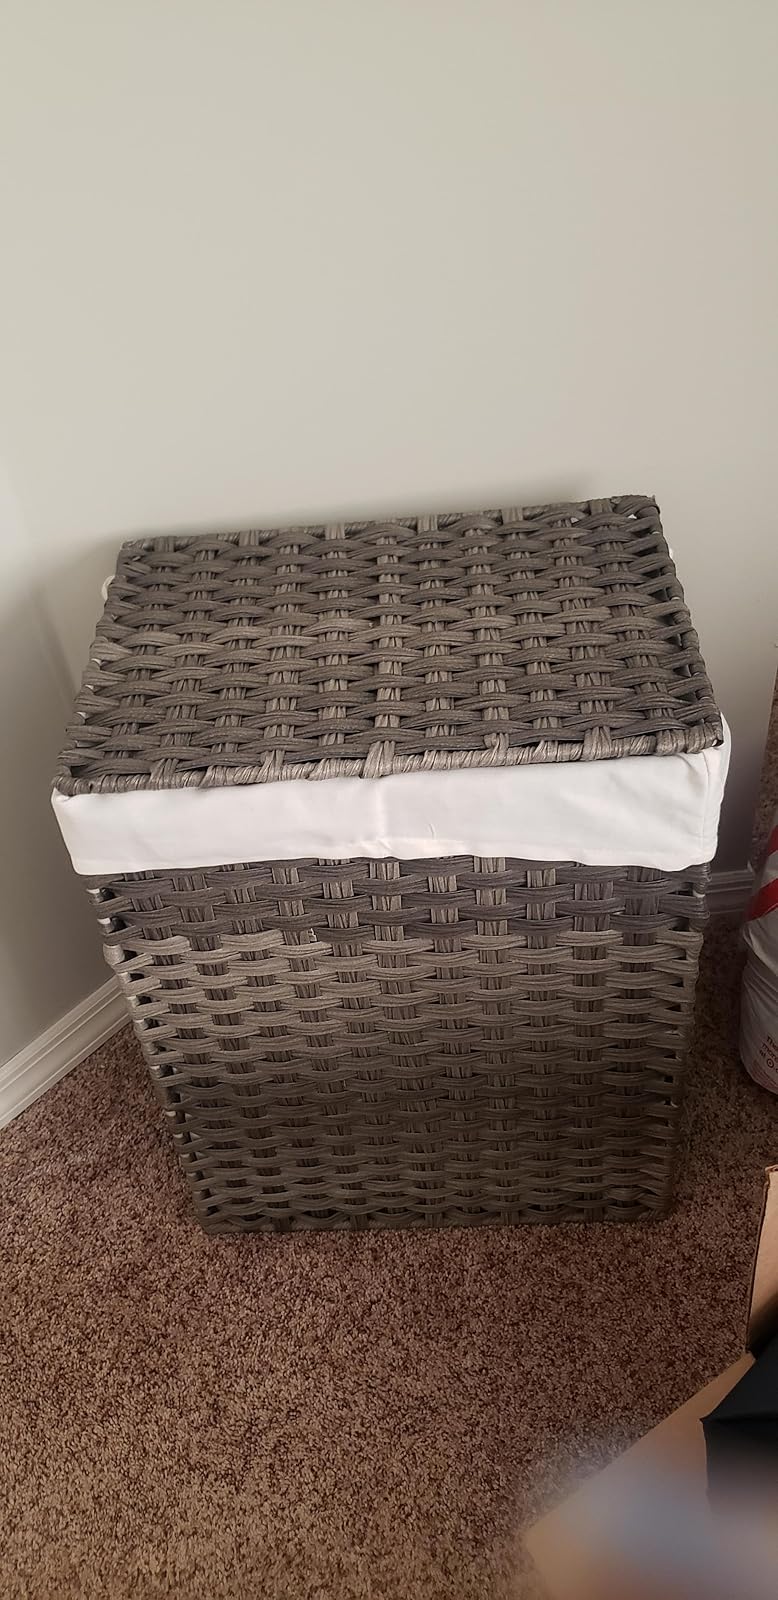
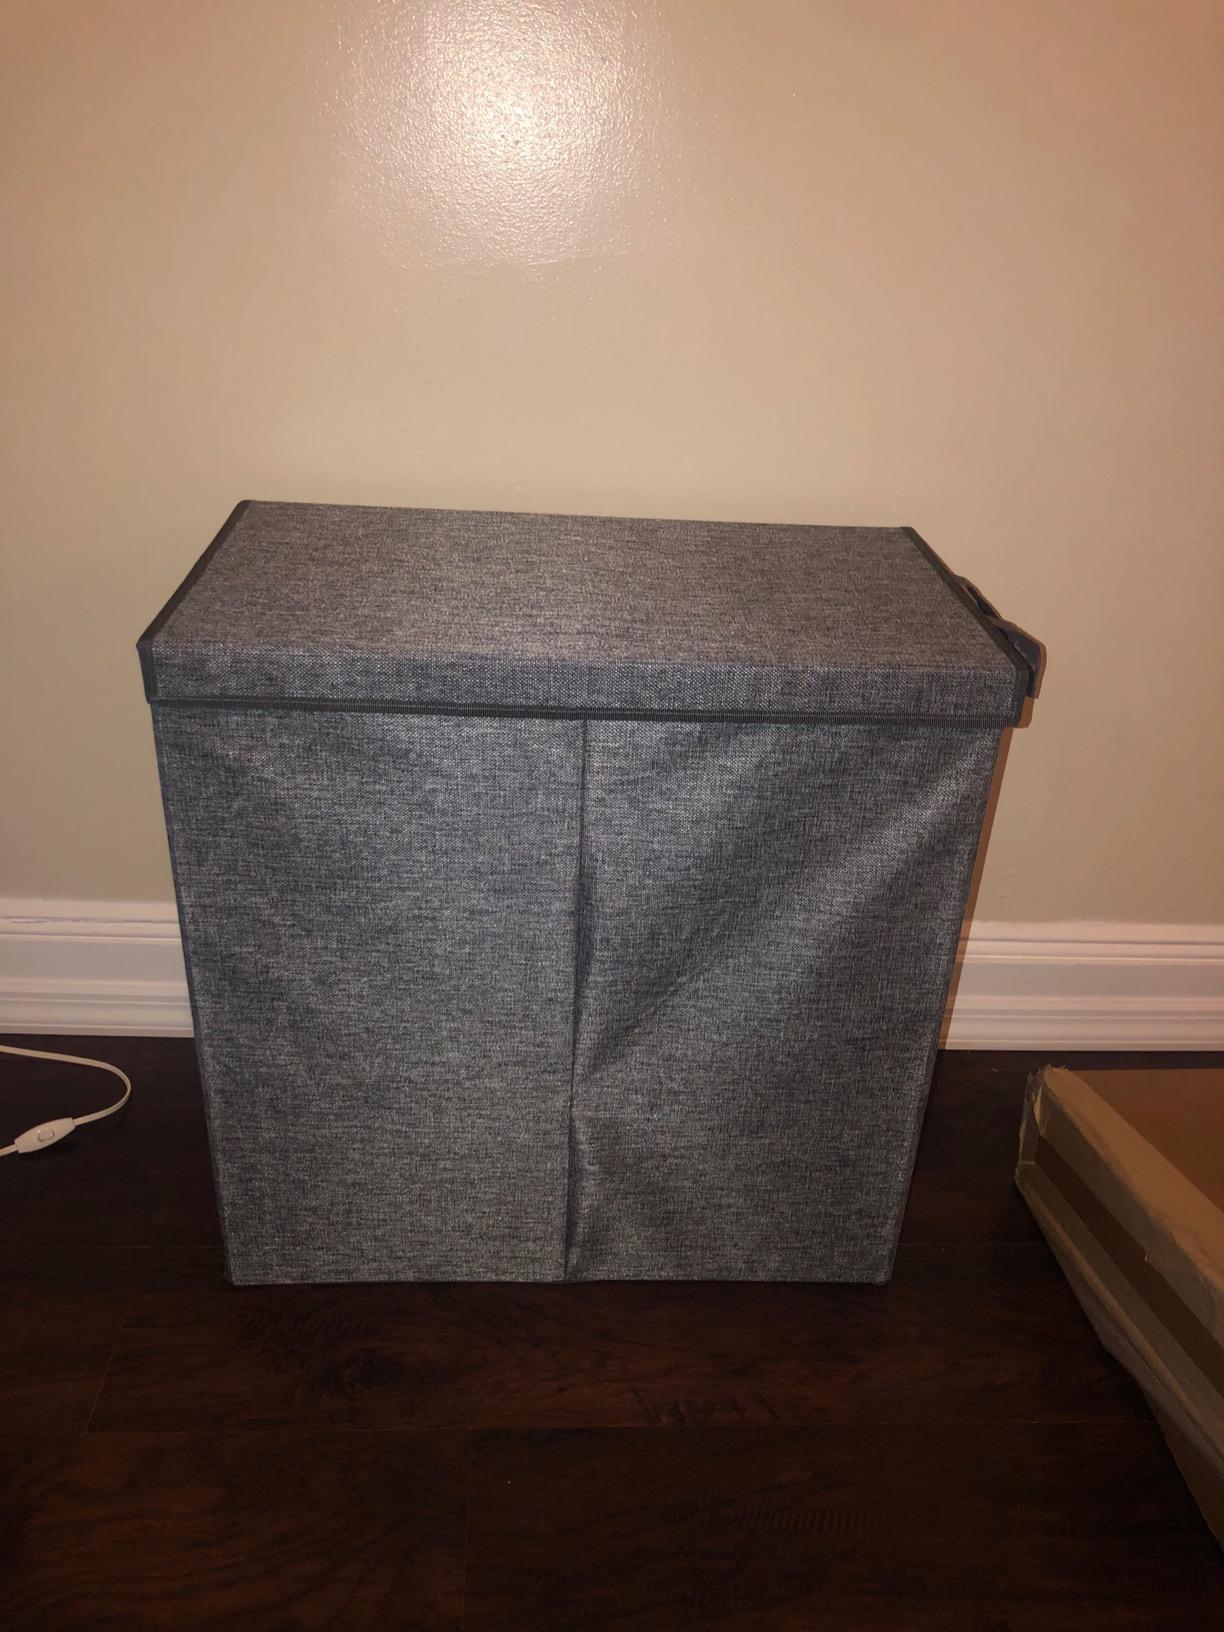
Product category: items_hamper
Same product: no